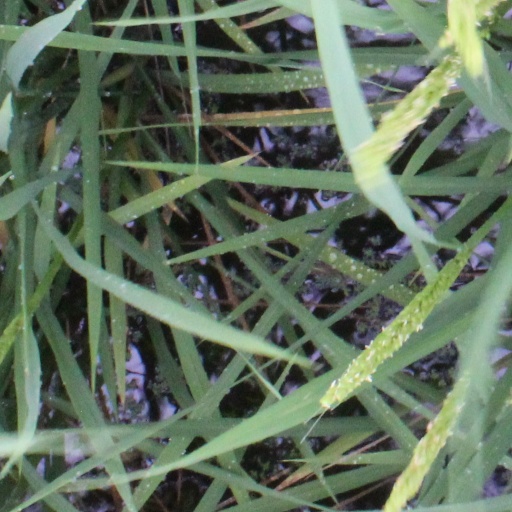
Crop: rice